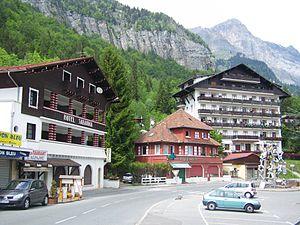
Vue sur la rue principale de Plateau d'Assy dans les Alpes de Haute-Savoie.
Le plateau d'Assy est situé en France sur la commune de Passy, dans le département de la Haute-Savoie en région Auvergne-Rhône-Alpes.